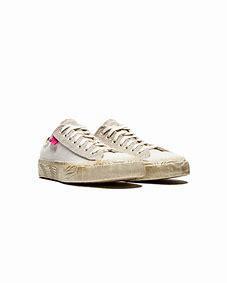
Brand: Converse
Model: Chuck Taylor Alt Star